First Congregational Church (Marblehead, Ohio)

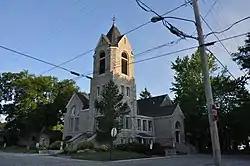

First Congregational Church (First United Church of Christ, Congregational) is a historic church at 802 Prairie Street in Marblehead, Ohio.